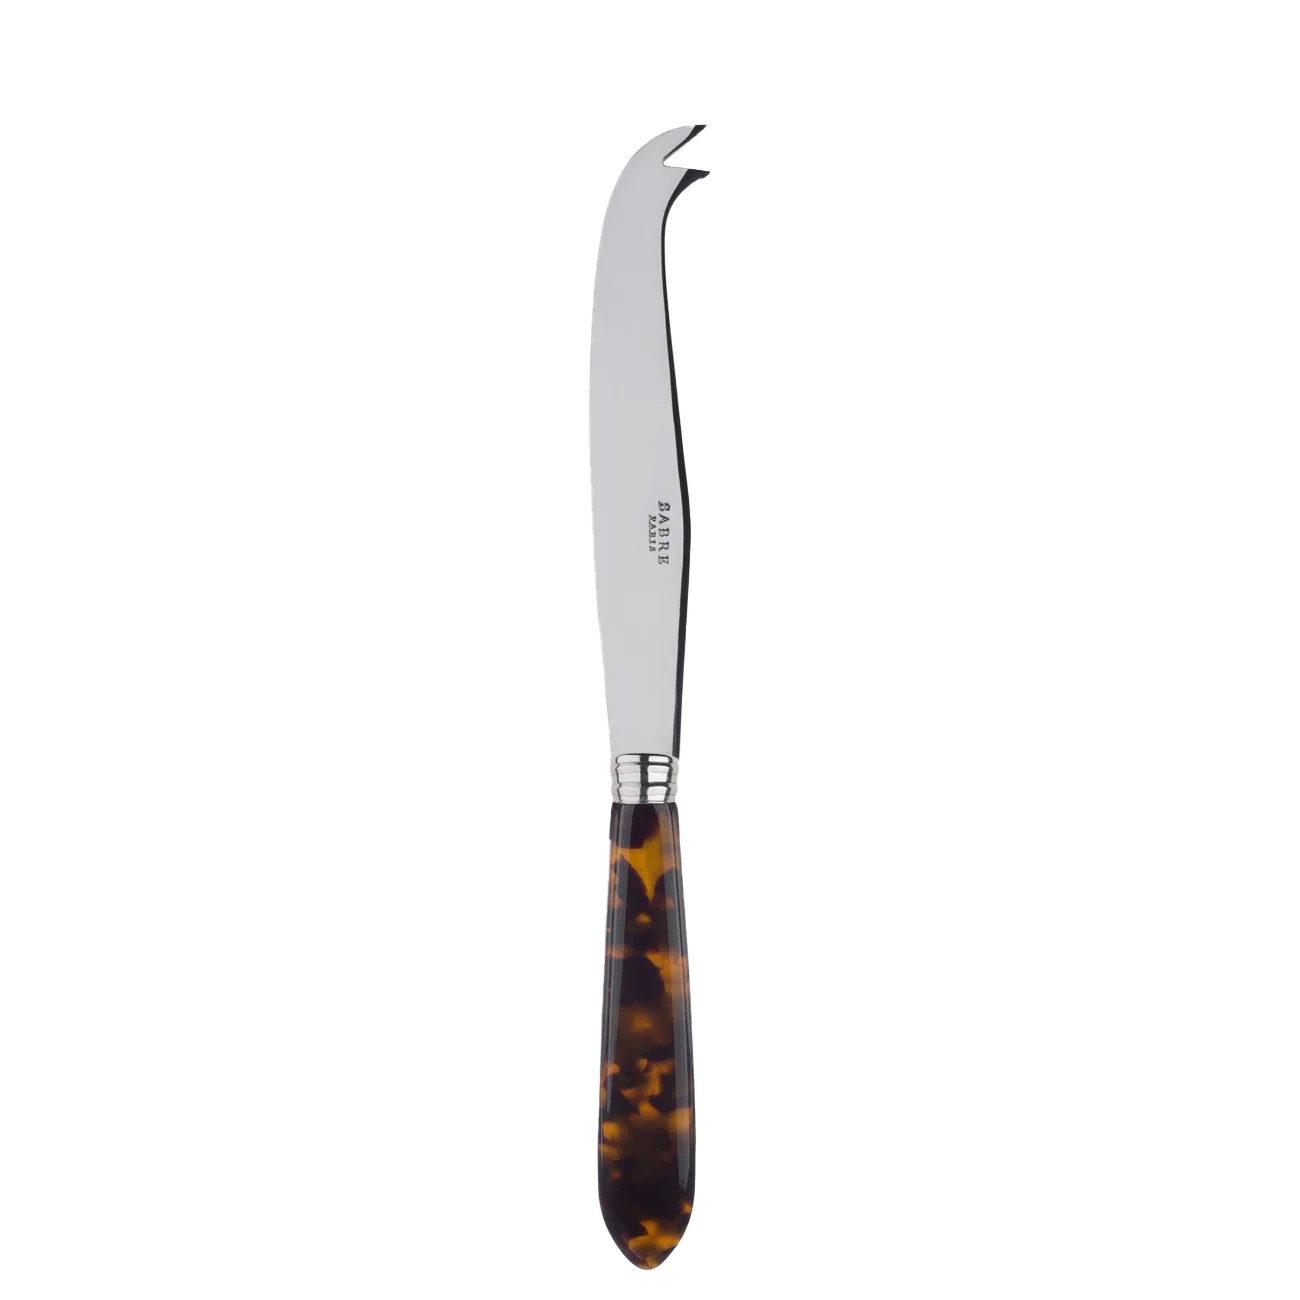
Large Cheese Knife Tortoise
Brand: Sabre
Tortoise cheese knife - large[SHORTDESCRIPTION] Our collection of cutlery is a fantastic addition to any kitchen or dining room table. Whether it is ivory, tortoise or natural wood you are looking for we have something to suit everybody's taste. This wonderful salad set is perfect for summer dining. Handles are made of resin. Dishwasher safe. 9.5 inches.
Category: Home & Garden > Kitchen & Dining > Tableware > Flatware > Cheese Knives